Vichy France

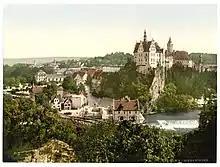
The Sigmaringen operation was based in the city's ancient castle.

Vichy is often described as a German puppet state, although it has also been argued it had an agenda of its own. Such historians as Norman Davies ("") claim that it is incorrect to call the Vichy regime a puppet state: according to Davies, it was "formed by French politicians and by French choices." Richard Vinen says that the conclusion of the research by Robert Paxton is that Vichy was not a German puppet state, "but rather an autonomous government, doing things partly in parallel with German actions, but which it's not required to do." As summarized by Sarah Fishman, "historiography of the Vichy regime has shown that Vichy was neither a 'puppet' regime whose policies were imposed by Germany, nor a caretaker regime, nor was it monolithic."